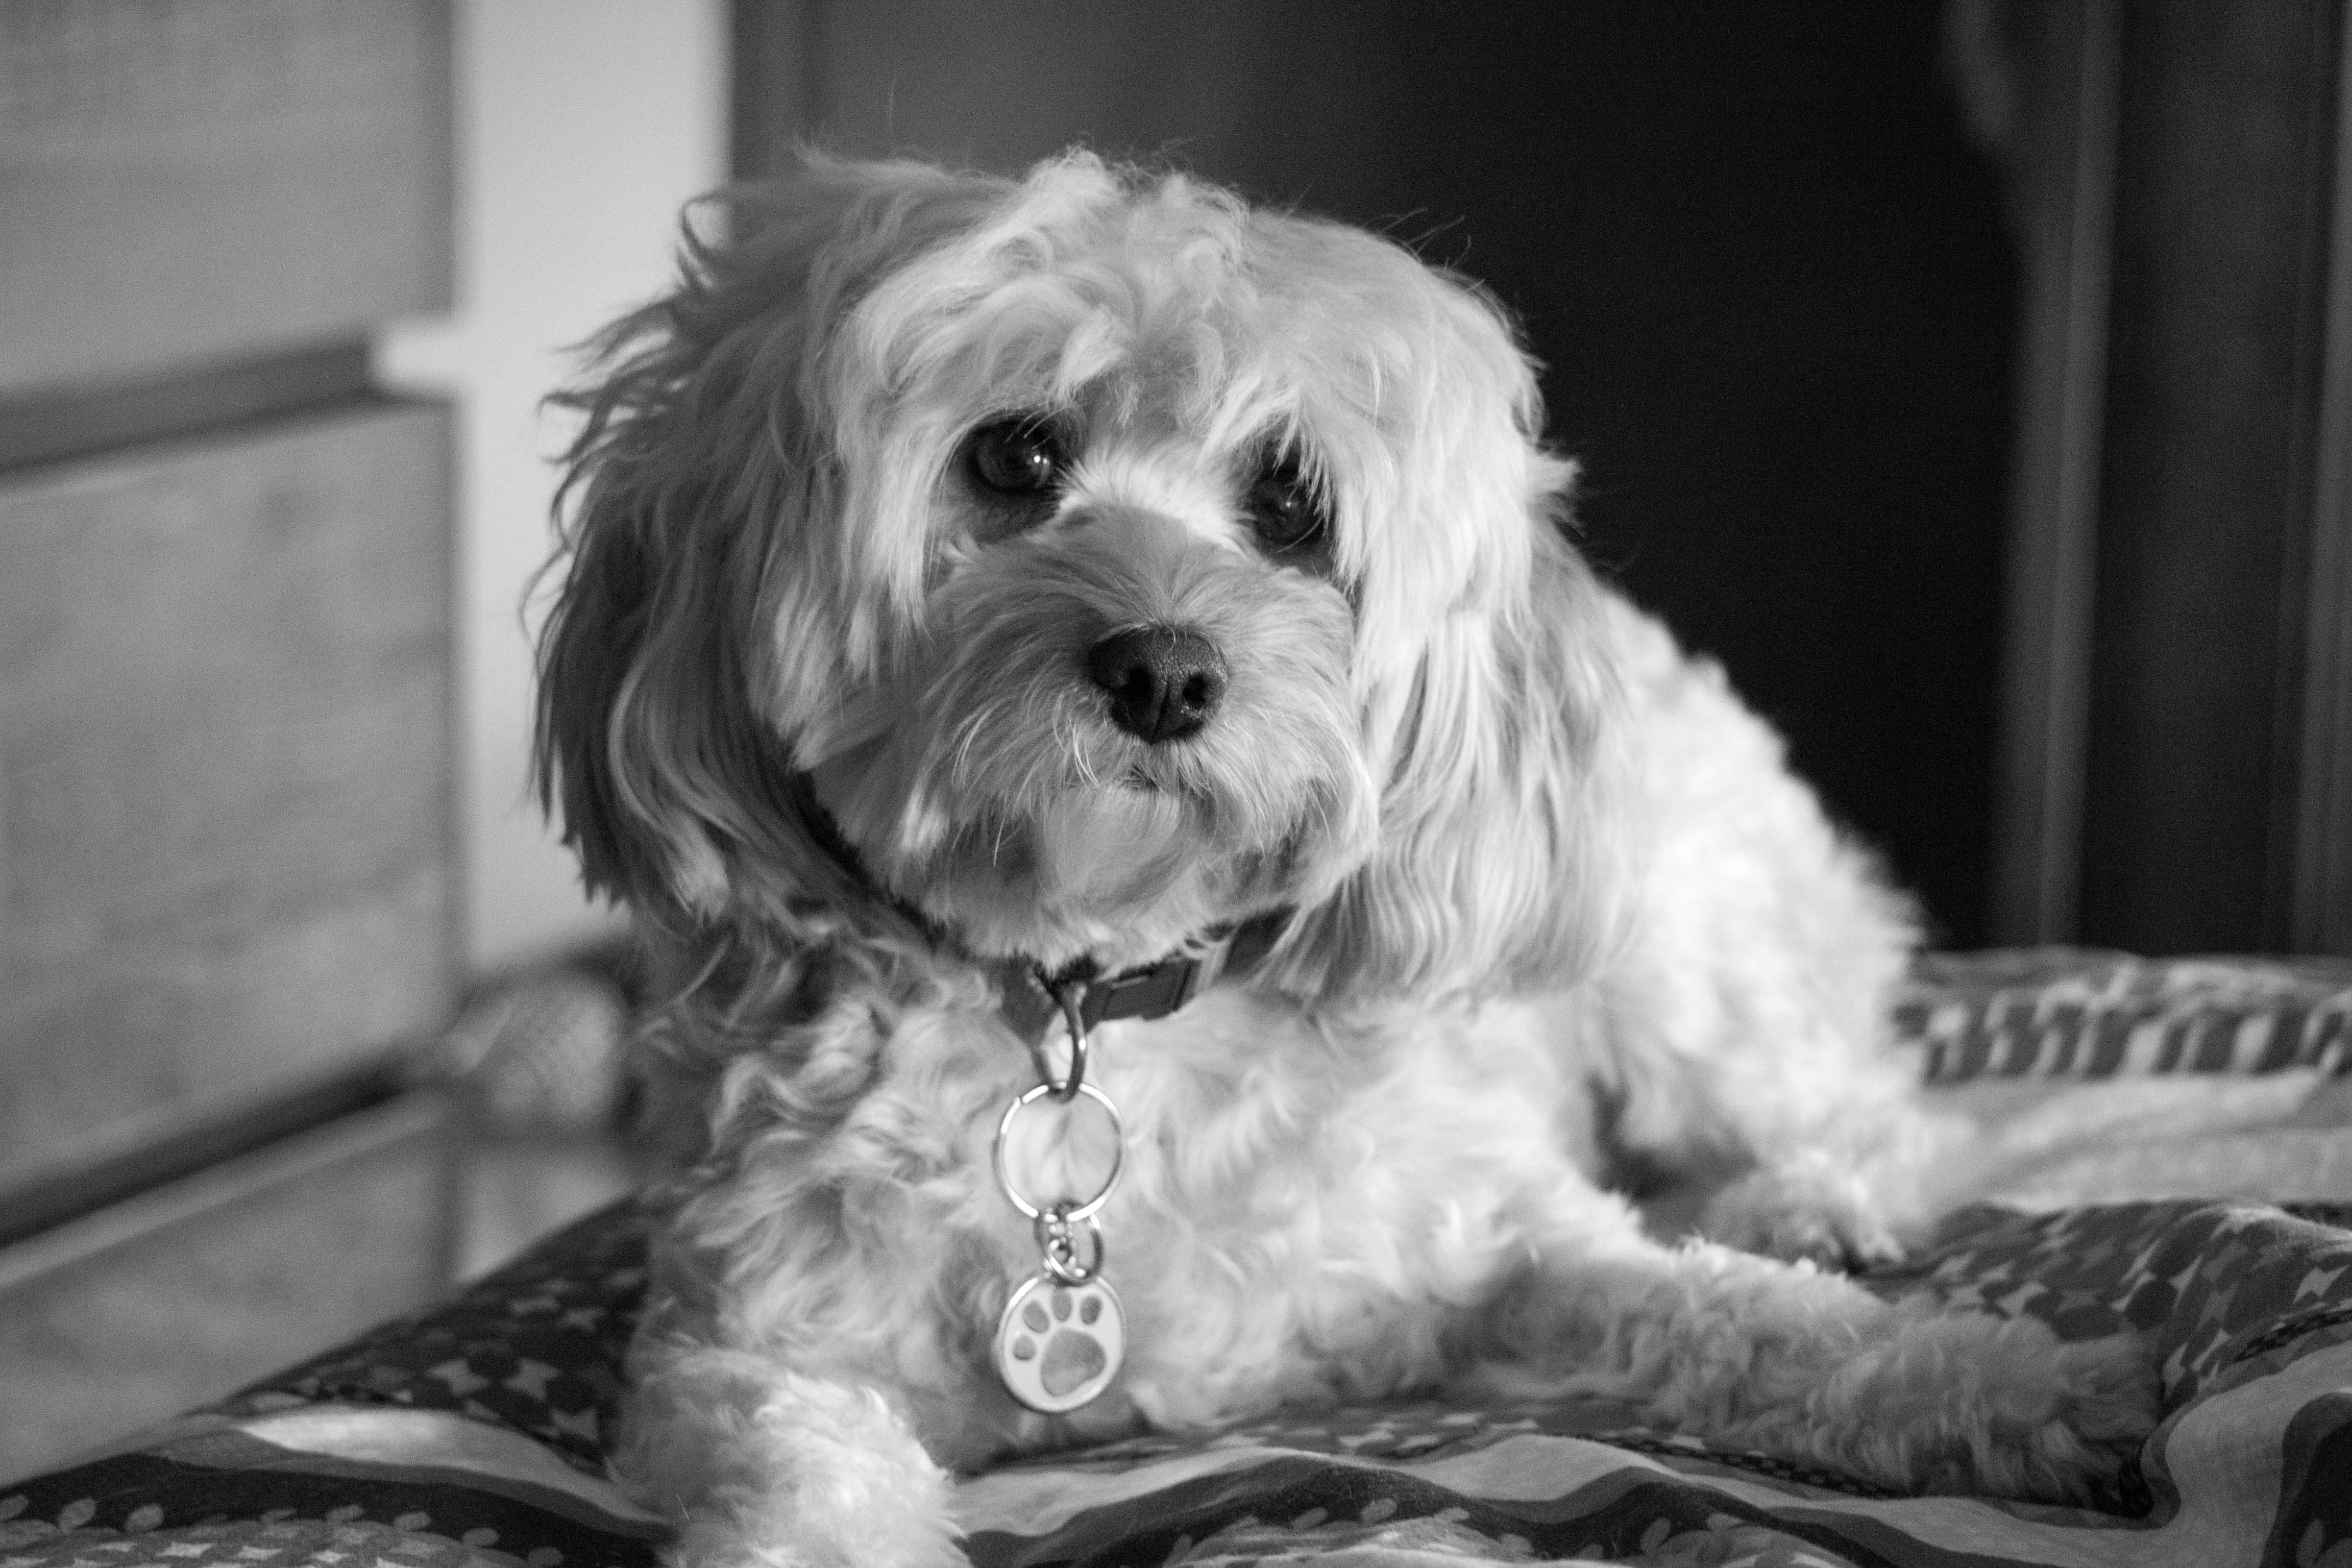
black and white, white, puppy, dog, mammal, monochrome, blackandwhite, vertebrate, dog breed, cavoodle, cavapoo, maltese, bichon, cockapoo, monochrome photography, havanese, dog like mammal, schnoodle, dog crossbreeds